Michael Katsidis

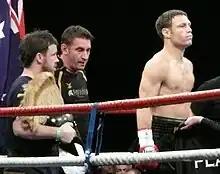
Katsidis (right) with Brendon Smith (centre) and Graham Earl (left), 2011

Katsidis' next fight took place on 9 April 2011 against Robert Guerrero, in a rescheduling of their cancelled fight from March 2010. Staged at the MGM Grand, it formed part of the pay-per-view undercard to Érik Morales vs. Marcos Maidana. The WBA and, once again, WBO interim titles were at stake. Despite an animated taunt of "What are you looking at?!" from Katsidis to Guerrero during their pre-fight staredown, a fourth career defeat would await Katsidis in his most one-sided to date. Guerrero was able to maintain a safe distance by consistently landing accurate punches with his jab and straight left hand, to which Katsidis had virtually no answer at any stage in the fight.